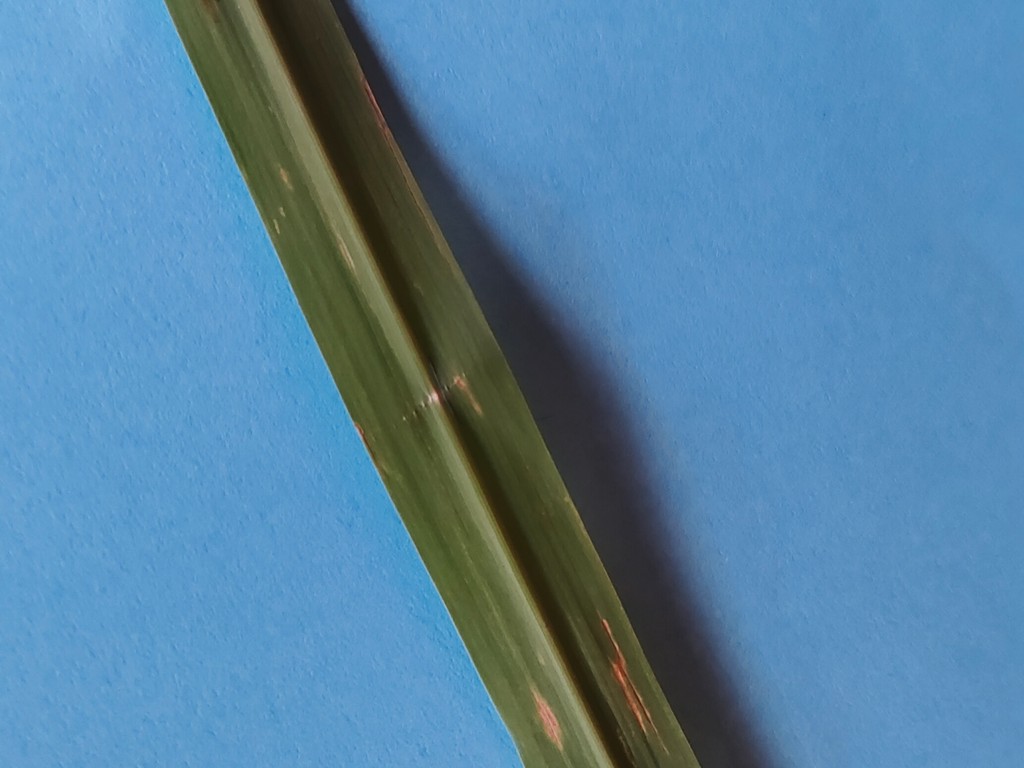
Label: Unhealthy